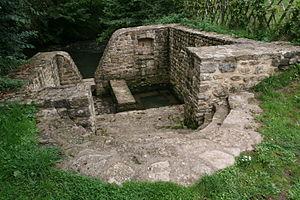
Source Sainte Radegonde
Neufchâtel-en-Bray, prononcé [nøʃatɛl] ou quelquefois [nœfʃatɛl] est une commune française située dans le département de la Seine-Maritime en région Normandie.
L'abbaye de Neufchâtel-en-Bray était, à l'origine, un prieuré bénédictin dédié à Sainte-Radegonde et situé sur le territoire de Neufchâtel-en-Bray, en Seine-Maritime. Daté du XIIᵉ siècle et dépendant de l'abbaye Saint-Pierre de Préaux jusqu'au XVIIᵉ siècle, il est ensuite occupé par une communauté de nonnes cisterciennes et élevé au rang d'abbaye. La Révolution française entraîne sa destruction.